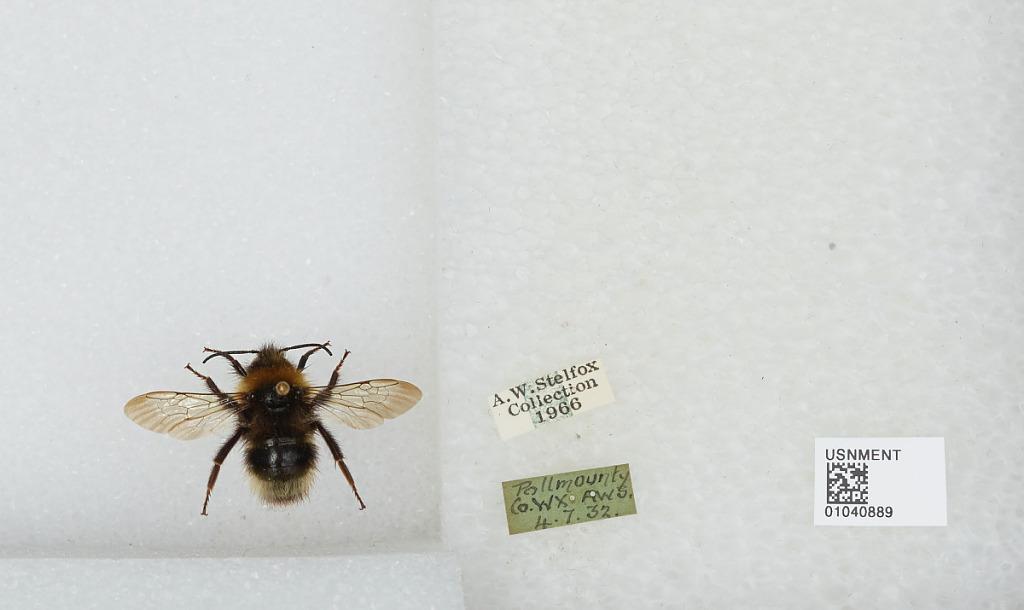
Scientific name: Bombus (Psithyrus) quadricolor (Lepeletier)
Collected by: A. S.
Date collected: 1932-7-4
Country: Ireland
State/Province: Wexford
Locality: Pollmounty
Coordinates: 52.4667, -6.9025